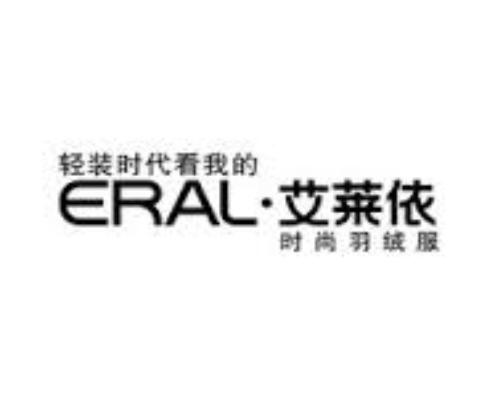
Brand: ERAL
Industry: Clothes